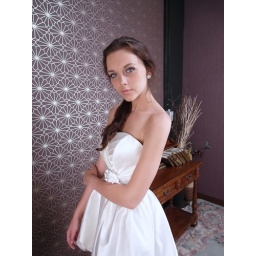
special model in white dress